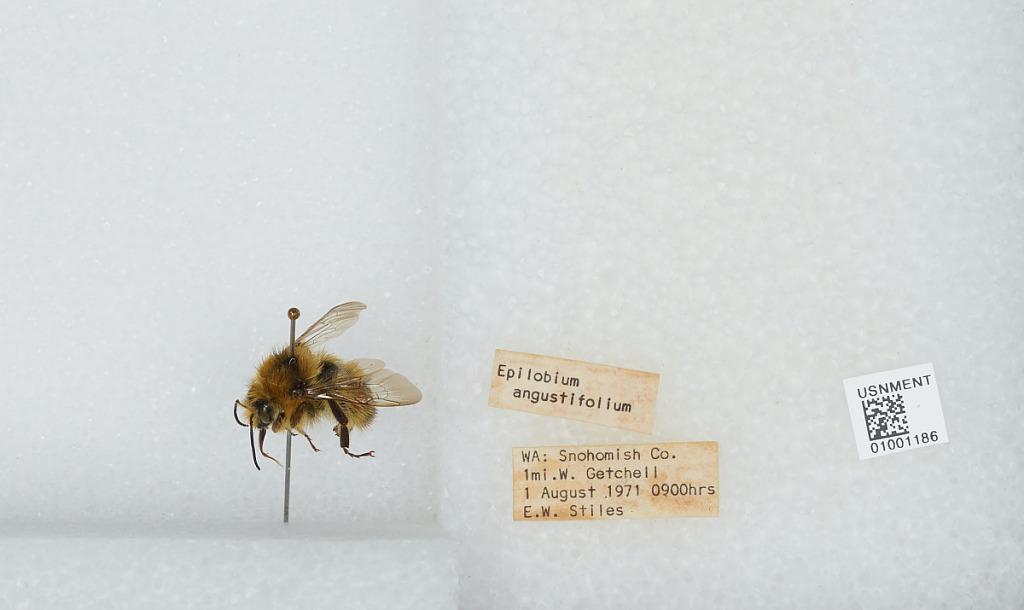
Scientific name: Bombus (Pyrobombus) flavifrons Cresson
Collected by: E. Stiles
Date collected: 1971-8-1
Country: United States
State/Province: Washington
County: Snohomish
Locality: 1 mile west of Getchell
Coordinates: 48.0722, -122.119